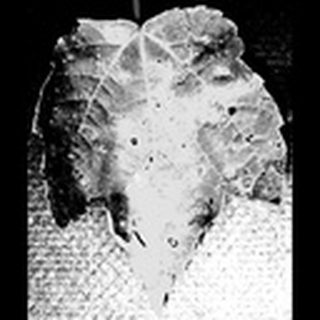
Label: cotton_target_spot